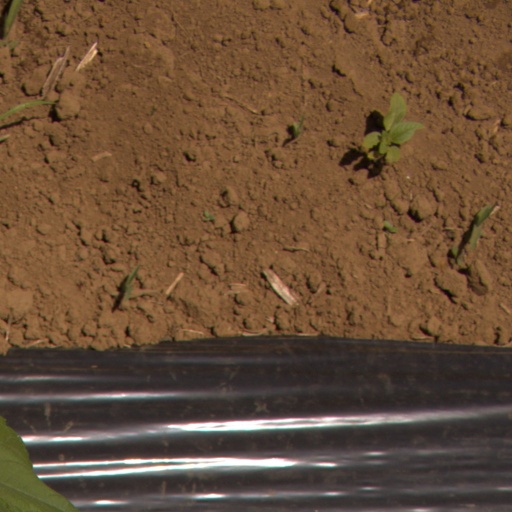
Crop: Jerusalem artichoke